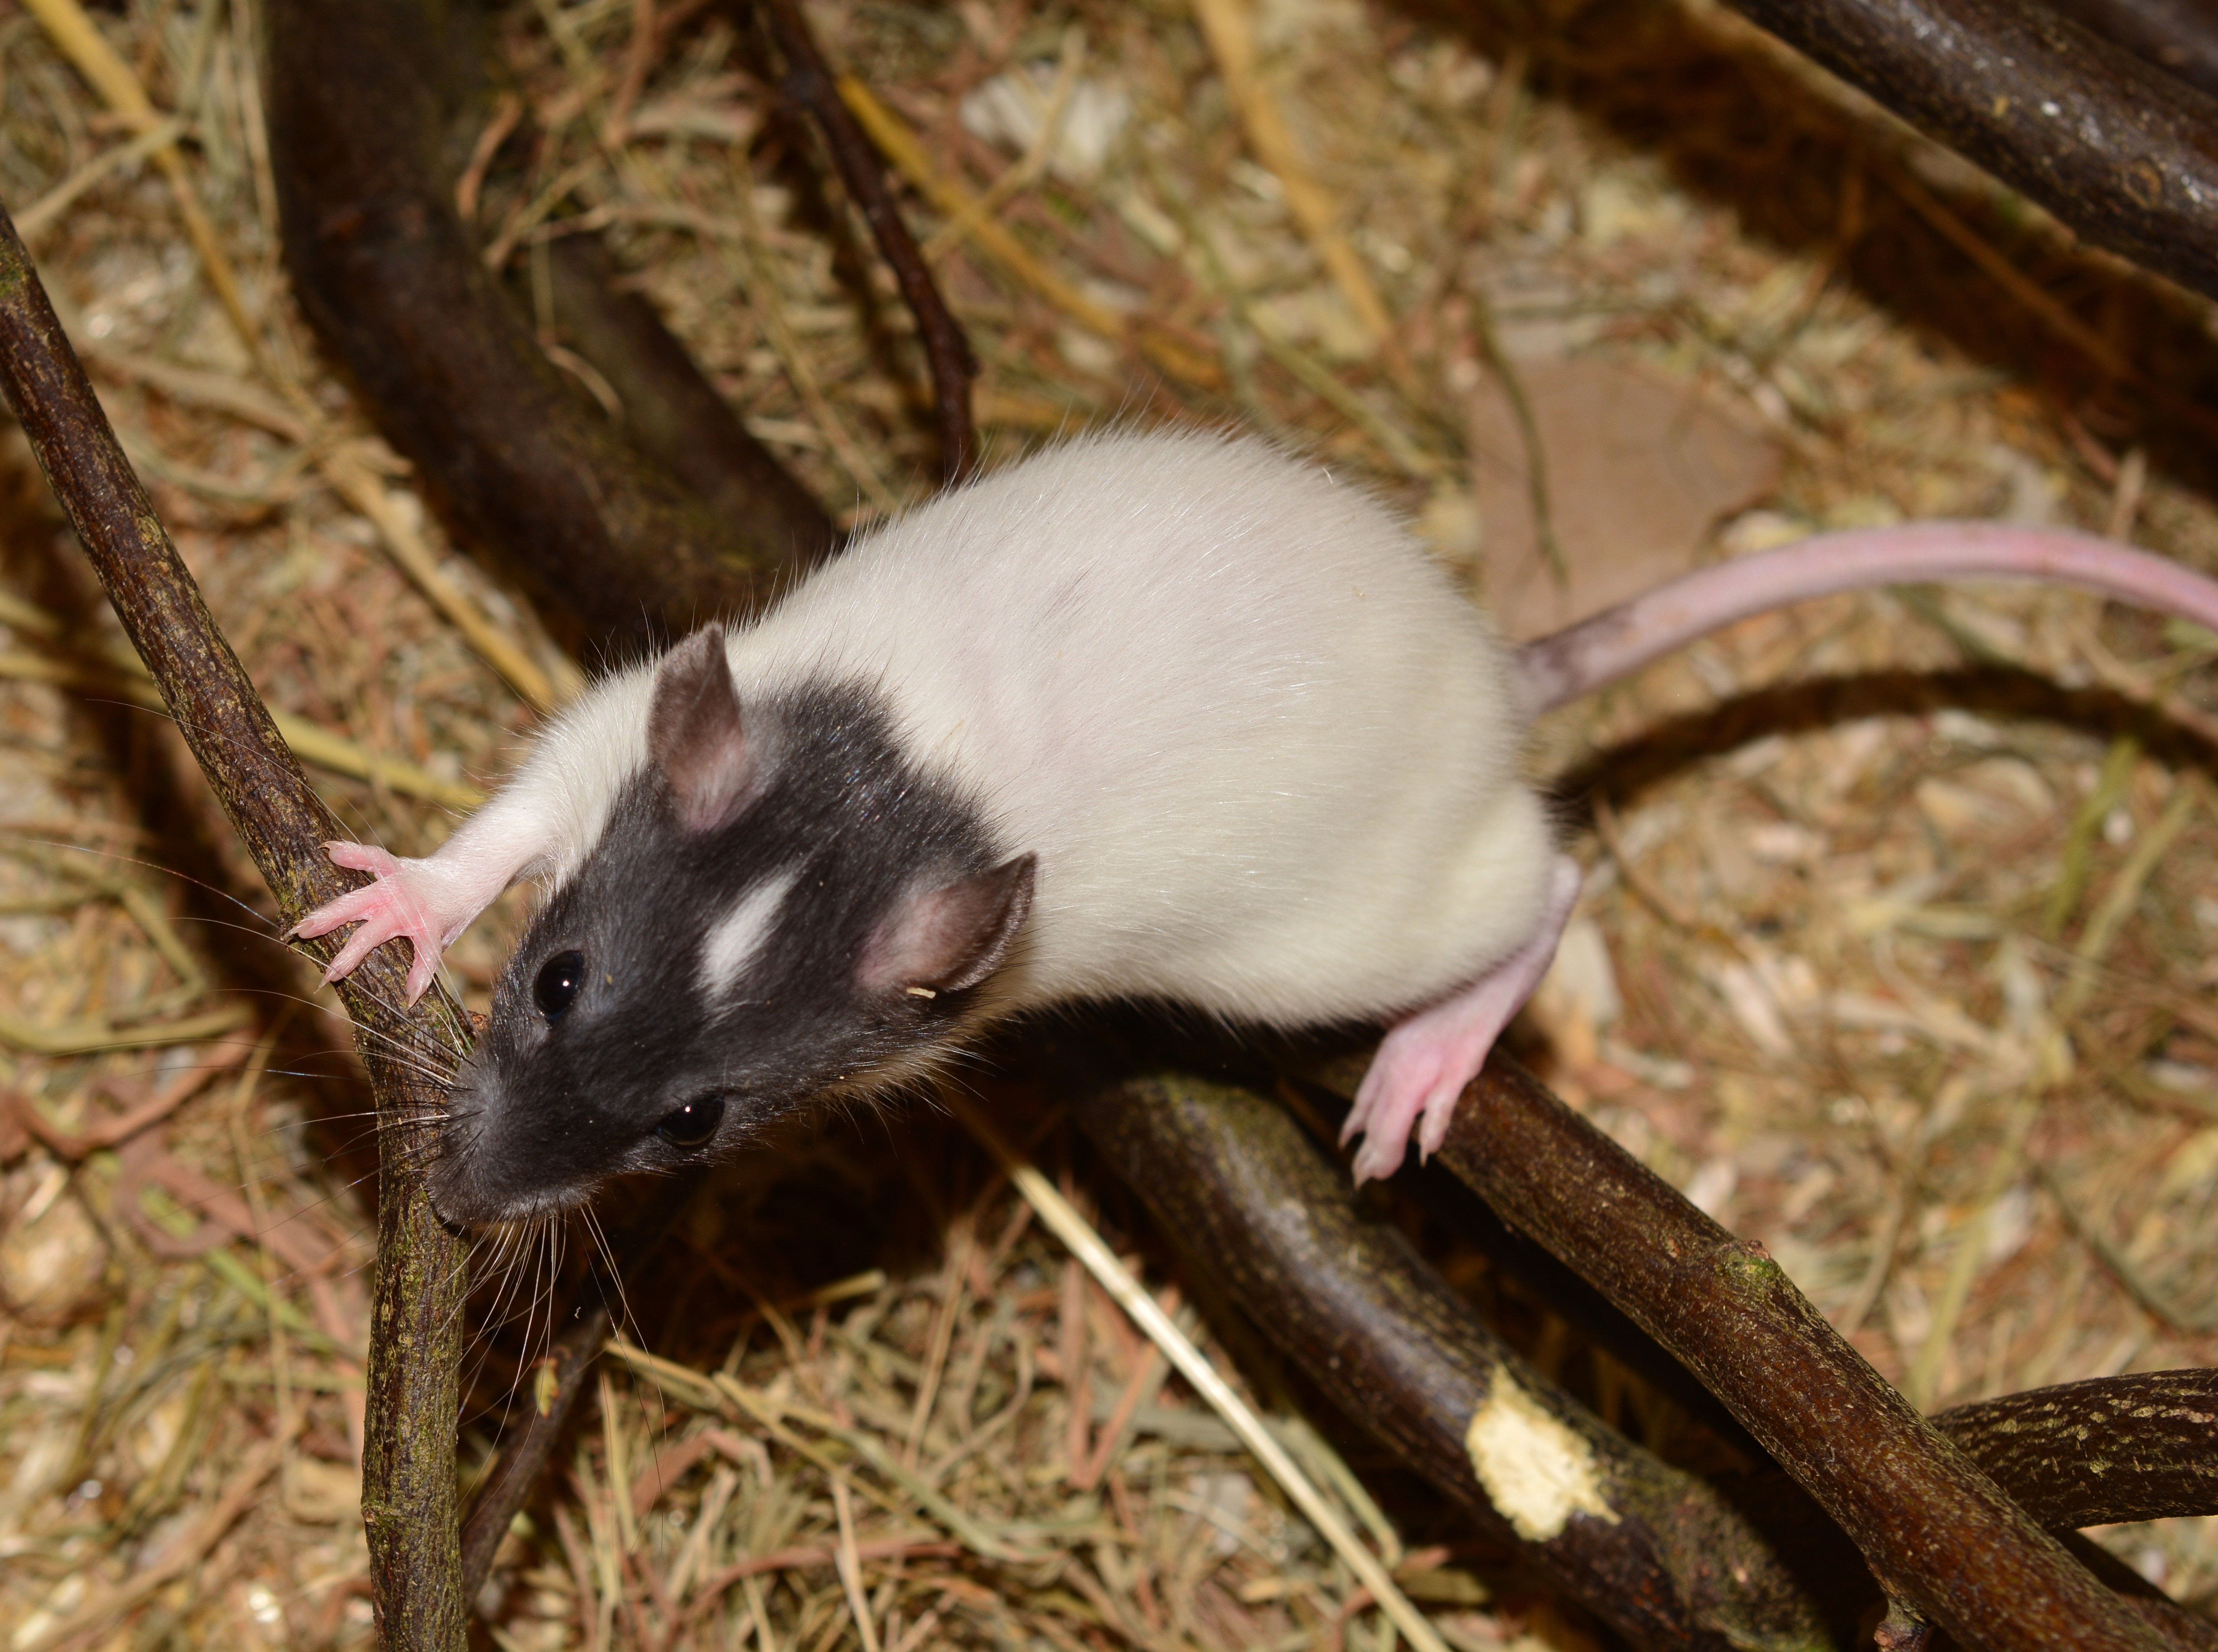
mouse, animal, wildlife, mammal, rodent, fauna, rat, whiskers, vertebrate, image, color rat, muridae, virginia opossum, common opossum, viverridae, rattus norvegicus forma domestica